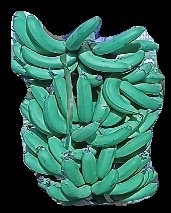
Variety: pachbale
Grade: grade3